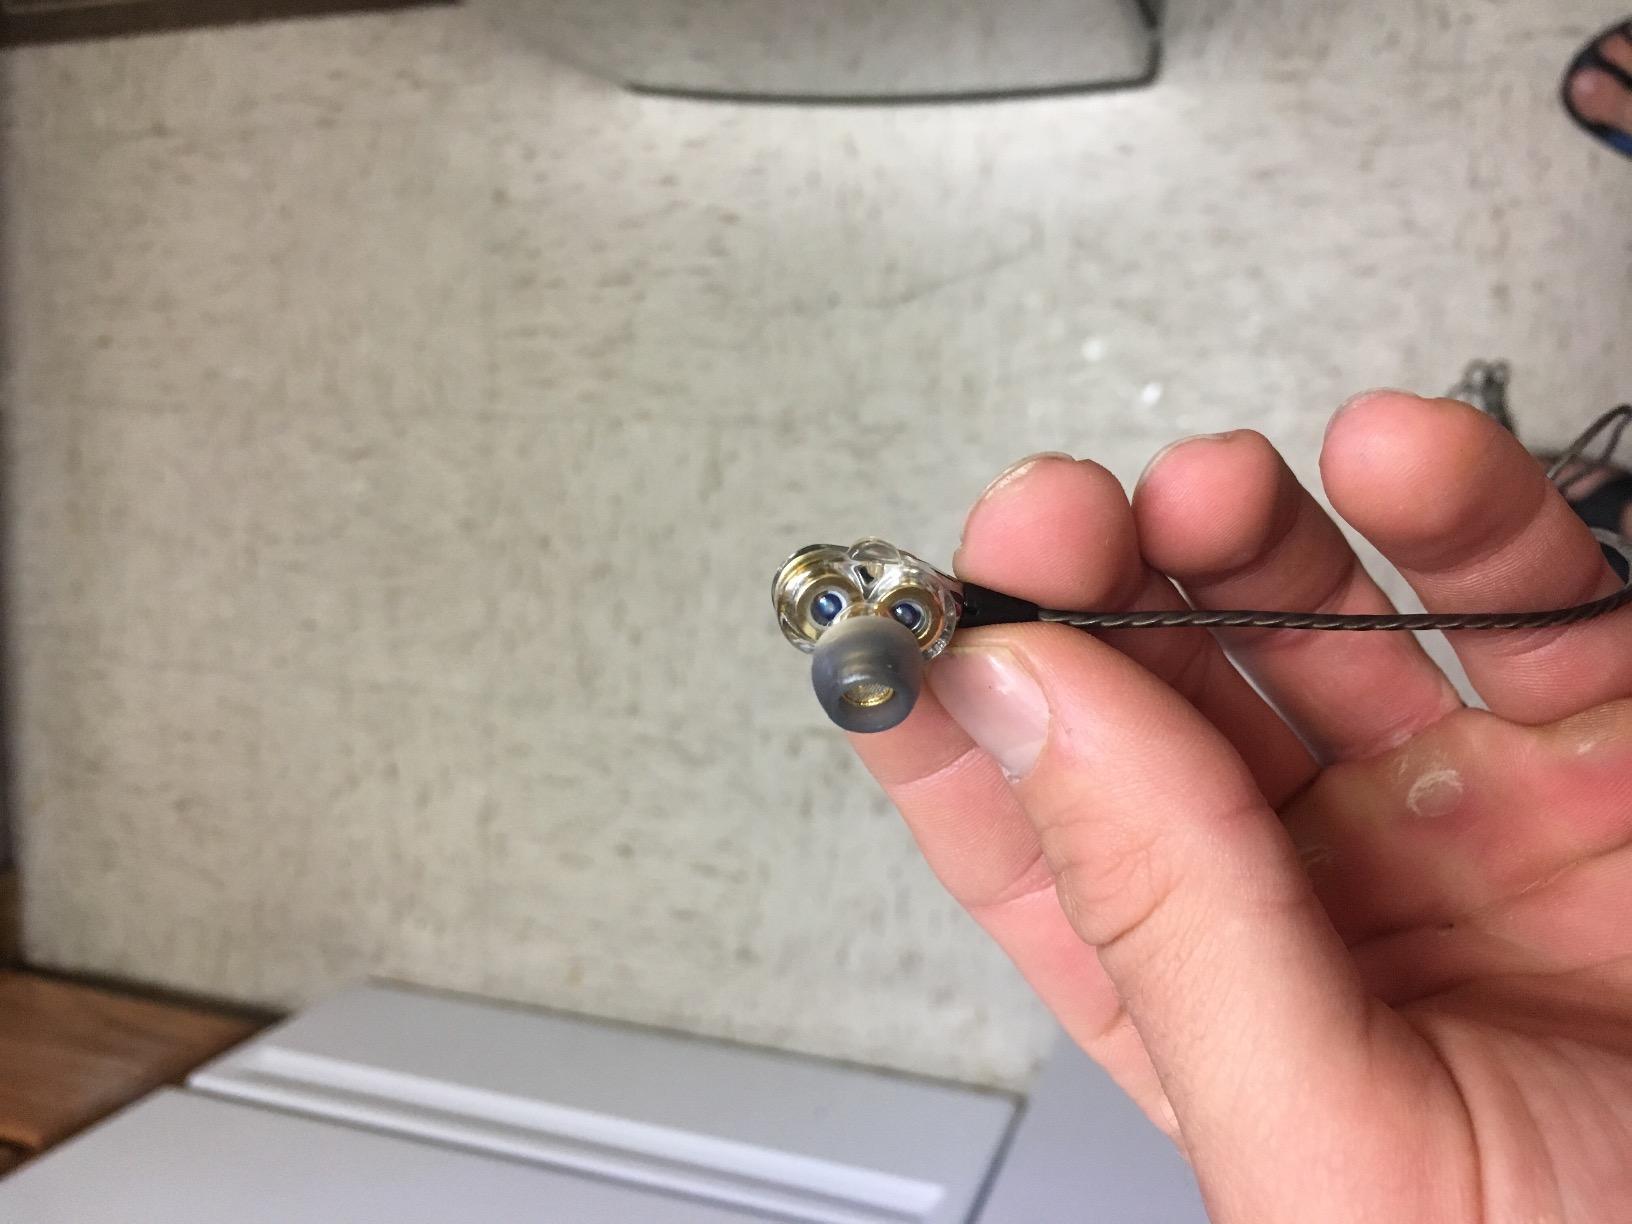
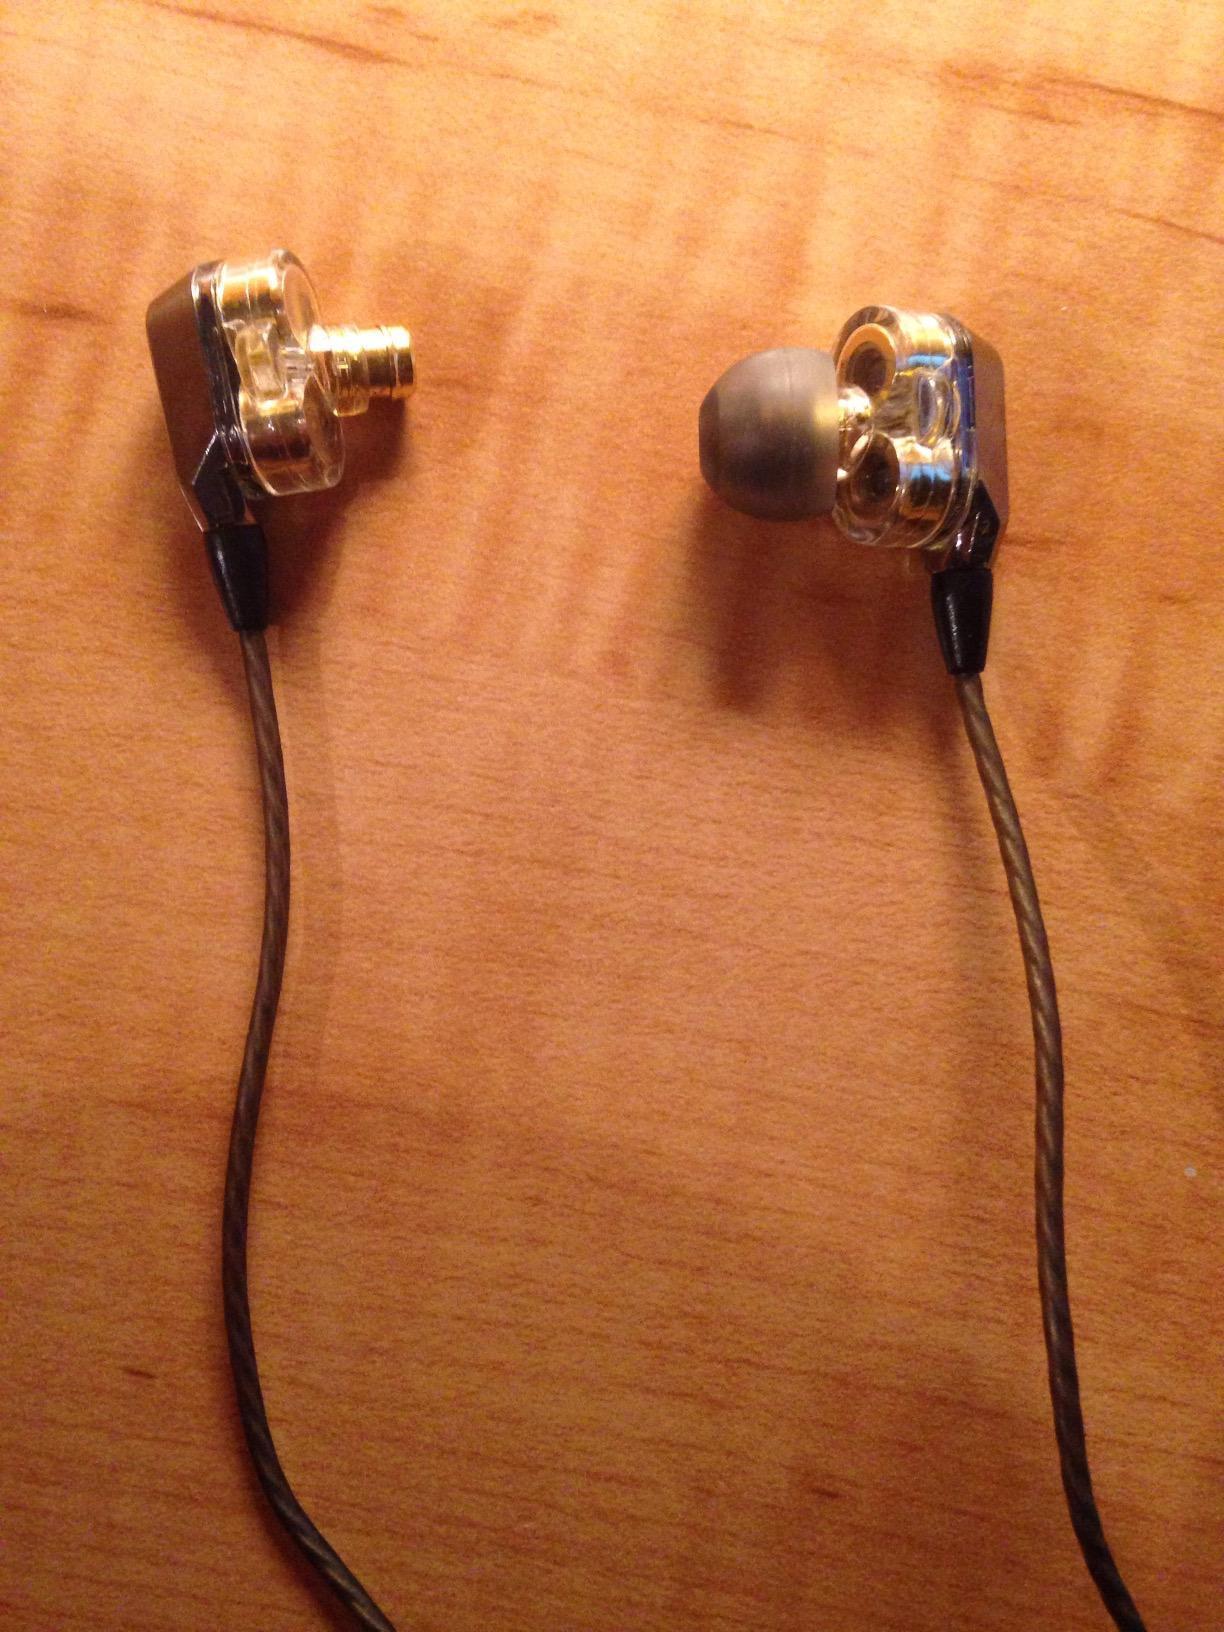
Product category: headphones
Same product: yes